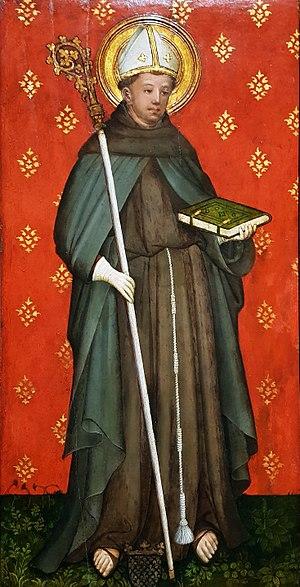
Le Maître de Saint-Laurent est le nom de convention d'un peintre anonyme gothique actif entre 1415 et 1430 à Köln, dû à un fragment d'un retable en provenance de l'ancienne église paroissiale Saint-Laurent de Cologne, démolie en 1818.